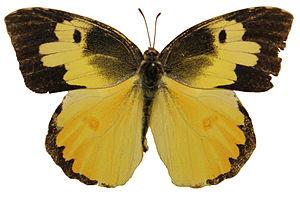
Zerene cesonia ou Colias cesonia est une espèce de lépidoptères de la famille des Pieridae, de la sous-famille des Coliadinae et du genre Zerene.